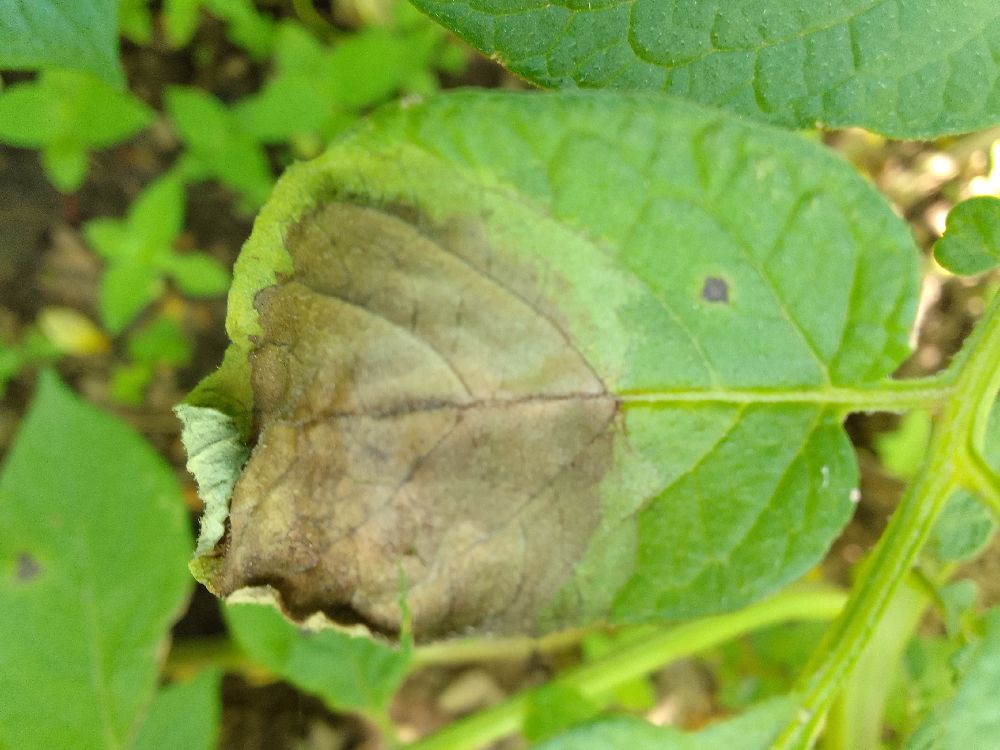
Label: Late blight